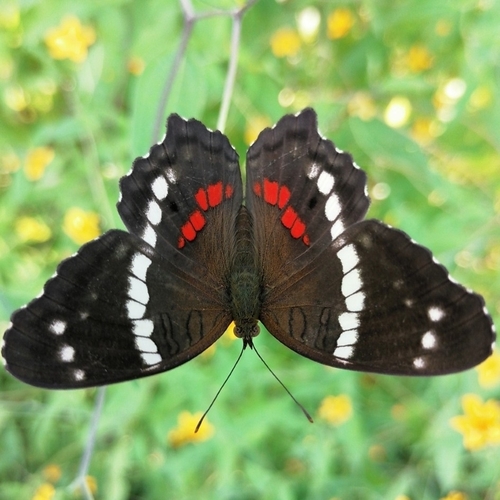
Scientific name: Anartia fatima
Common name: Banded peacock
Family: Nymphalidae
Order: Lepidoptera
Pollinator type: Primary pollinator
Habitat: Open areas and gardens
Geographic range: South America
Conservation status: Least Concern